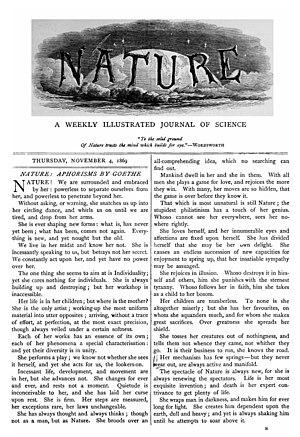
Nature est une revue scientifique généraliste de référence, à comité de lecture et publiée de manière hebdomadaire. C'est l'une des revues scientifiques les plus anciennes et les plus réputées au monde. Elle a été lancée en 1869 par le Britannique Joseph Norman Lockyer avec une vocation d'excellence dans tous les domaines des sciences dites dures — physique, mathématiques, chimie, biologie, génétique — mais aussi dans de nombreuses sciences dites exactes comme la paléontologie, la géologie, les sciences de l'évolution, l'archéologie, voire dans certains aspects des sciences sociales.